Jim Haynes

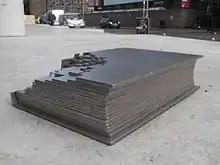
"The Haynes Nano-stage" (sculpture by David Forsyth, dedicated to Jim Haynes)

In 1966 Haynes relocated to London, in the middle of the "Swinging Sixties". He became deeply involved in the underground cultural scene, co-founding the alternative paper "International Times", known as "I.T.", together with Barry Miles, John Hopkins, and others.